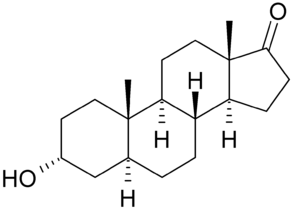
L'androstérone est une hormone stéroïdienne à l'activité androgène faible.